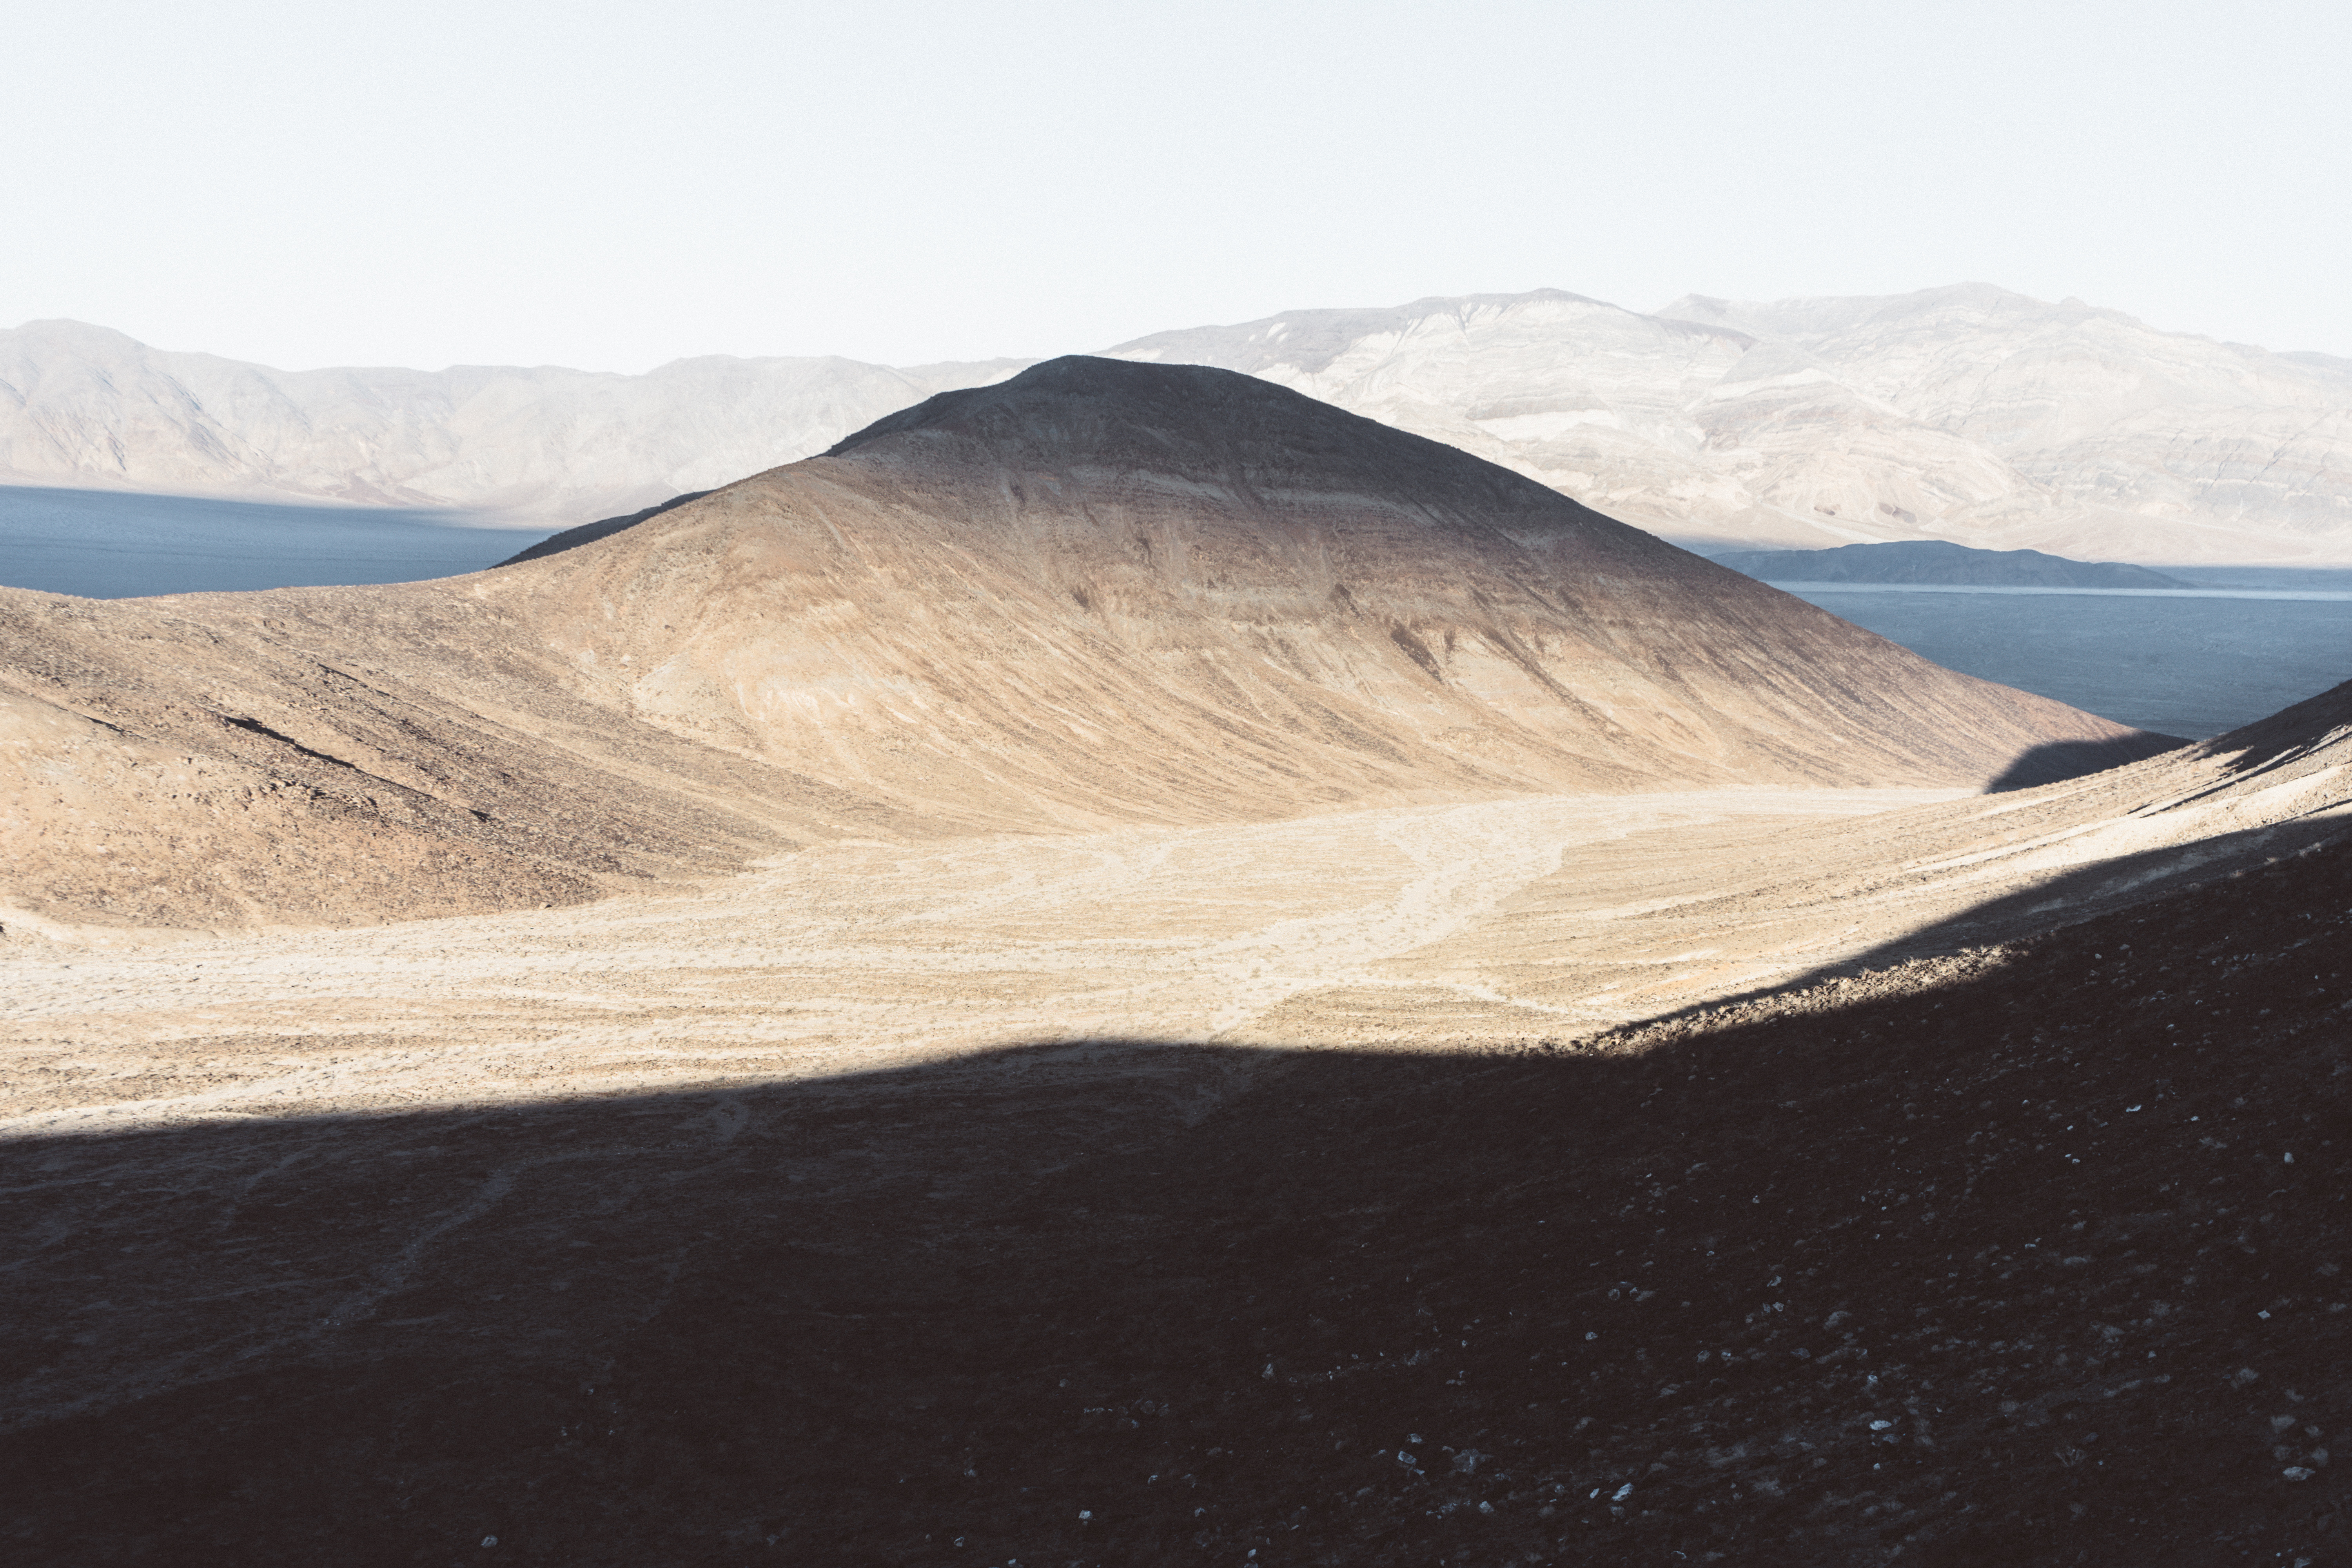
landscape, sand, mountain, hill, dune, material, ridge, geology, badlands, plateau, fell, habitat, landform, stratovolcano, cinder cone, natural environment, geographical feature, aeolian landform, mountainous landforms, volcanic landform, shield volcano